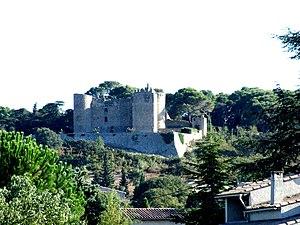
Boissières est une commune française située en Vaunage, dans le département du Gard en région Occitanie.